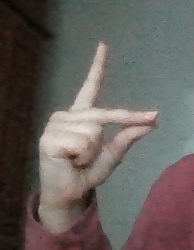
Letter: ta